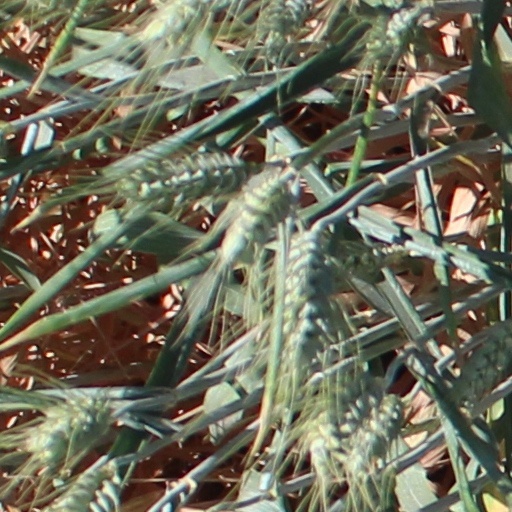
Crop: wheat